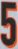
Number: 5